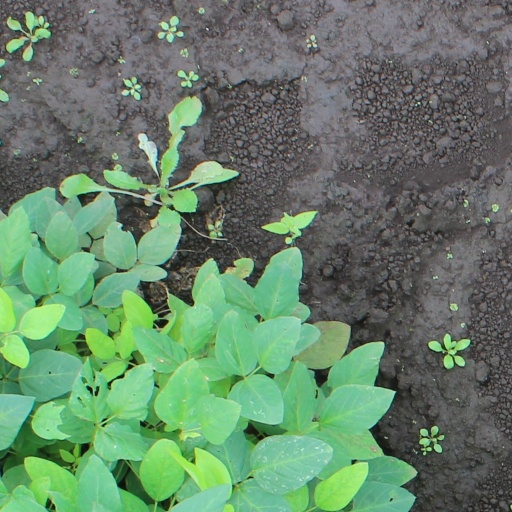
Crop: soybean